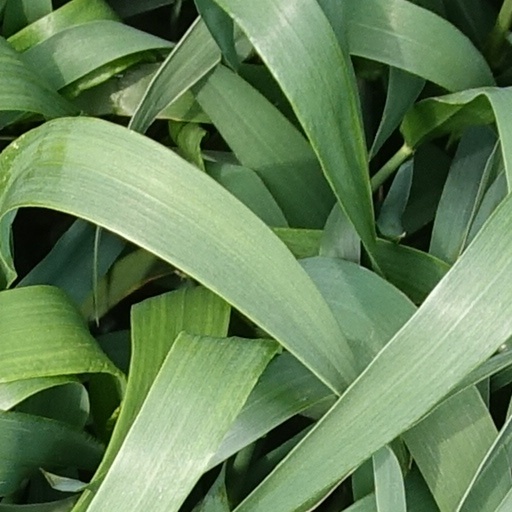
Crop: wheat